Explorer 12

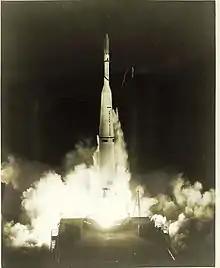
Explorer 12 launch

The spacecraft weighed . Explorer 12 was a spin-stabilized, solar-cell-powered spacecraft instrumented to measure cosmic-ray particles, trapped particles, solar wind protons, and magnetospheric and interplanetary magnetic fields.